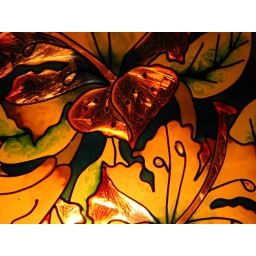
A bit of stained glass backlit by a candle picked up at a souvenier shop somewhere in Fl